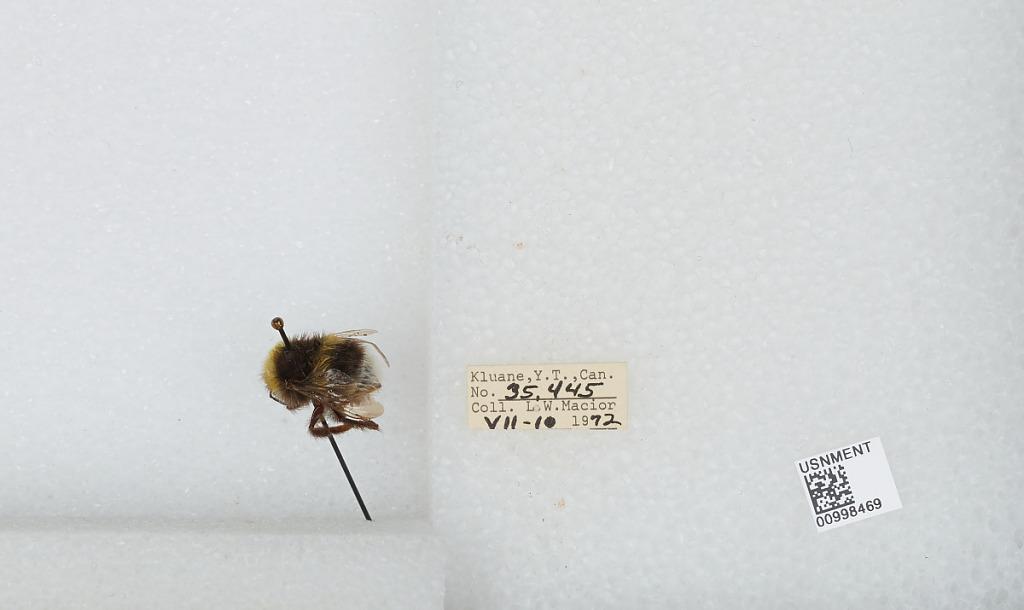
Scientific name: Bombus (Bombus) lucorum (Linnaeus)
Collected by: L. Macior
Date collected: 1972-7-10
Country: Canada
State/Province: Yukon Territory
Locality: Kluane
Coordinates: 60.75, -139.5